Sarawak United FC

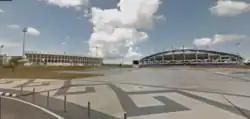
Sarawak Stadium and Sarawak State Stadium are located adjacent to each other.

Sarawak State Stadium is located in an area of 5 hectares in Petra Jaya. Officially opened in 1989, It was the largest stadium in Malaysia at that point of time. The stadium can accommodate 26,000 spectators at a time. It has been used to host Sarawak FA home matches.